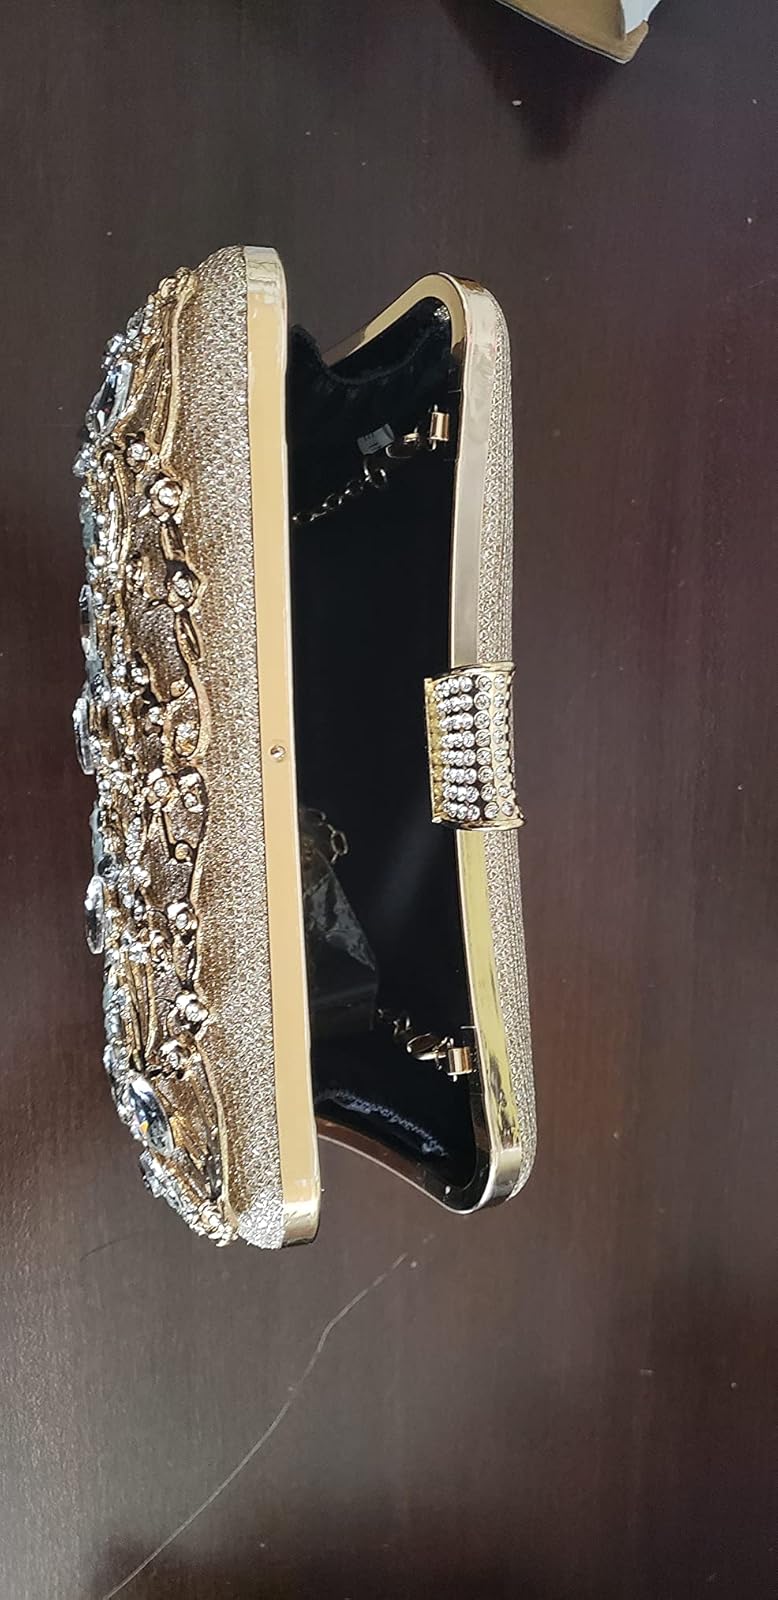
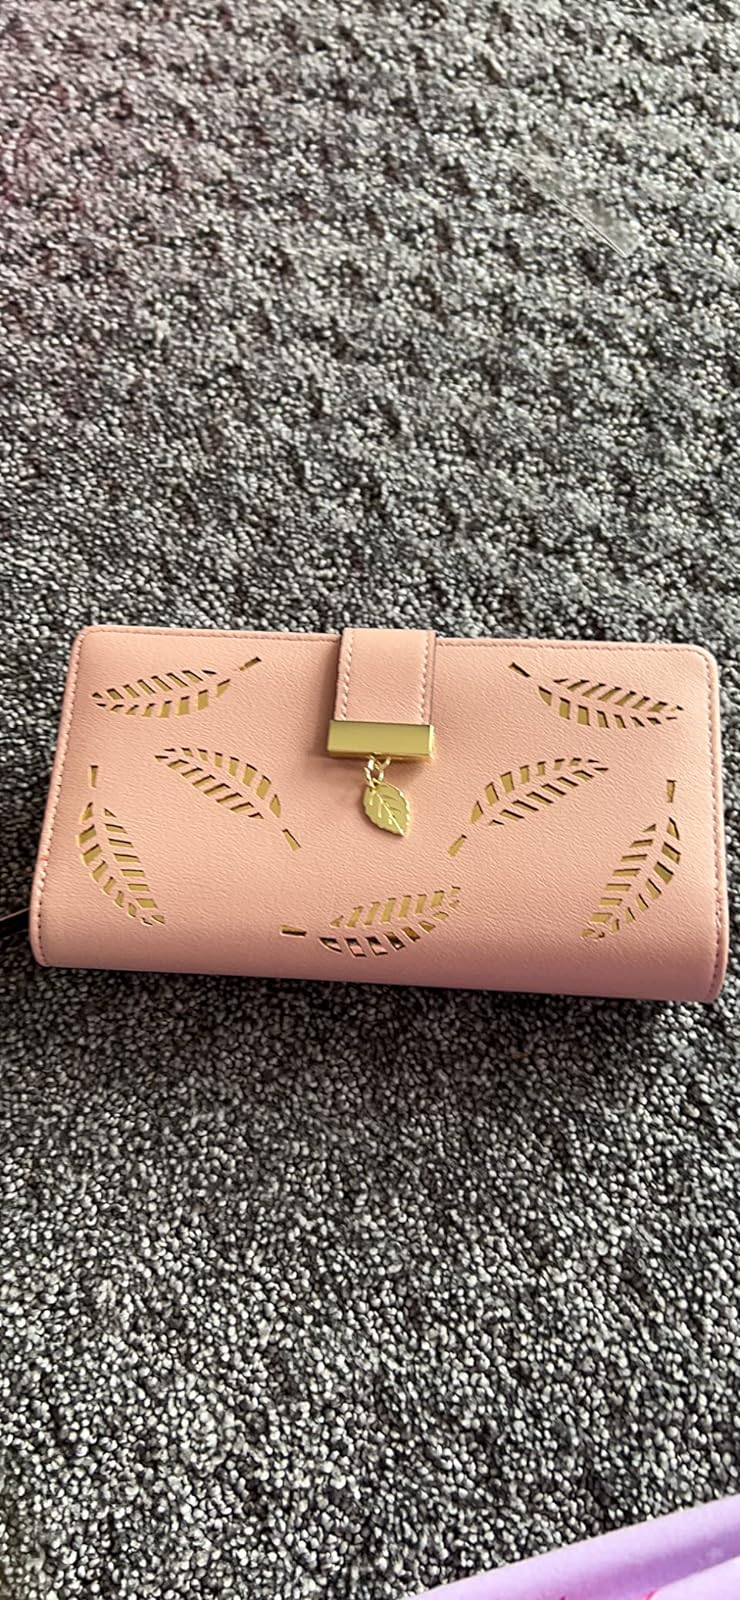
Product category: accessories_handbag
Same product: no